Arturo Umberto Illia

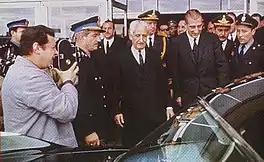
Illia with the Chilean president, Eduardo Frei Montalva in Mendoza.

Argentine foreign policy under Illia was nationalistic and marked by solidarity with nonaligned countries. Relations with the U.S. were frosty due to Illia's petroleum policy and refusal to send troops to support U.S. President Lyndon Johnson's military intervention in the Dominican Republic in 1965. However, Illia sided with the U.S. in supporting sanctions against Cuba over the objections of Mexico, Uruguay, Bolivia, and Chile at the American Foreign Ministers meeting in Washington, D.C. in July 1964. Illia also sought and received U.S. military aid to quell Cuban-backed guerilla forces in the province of Salta.